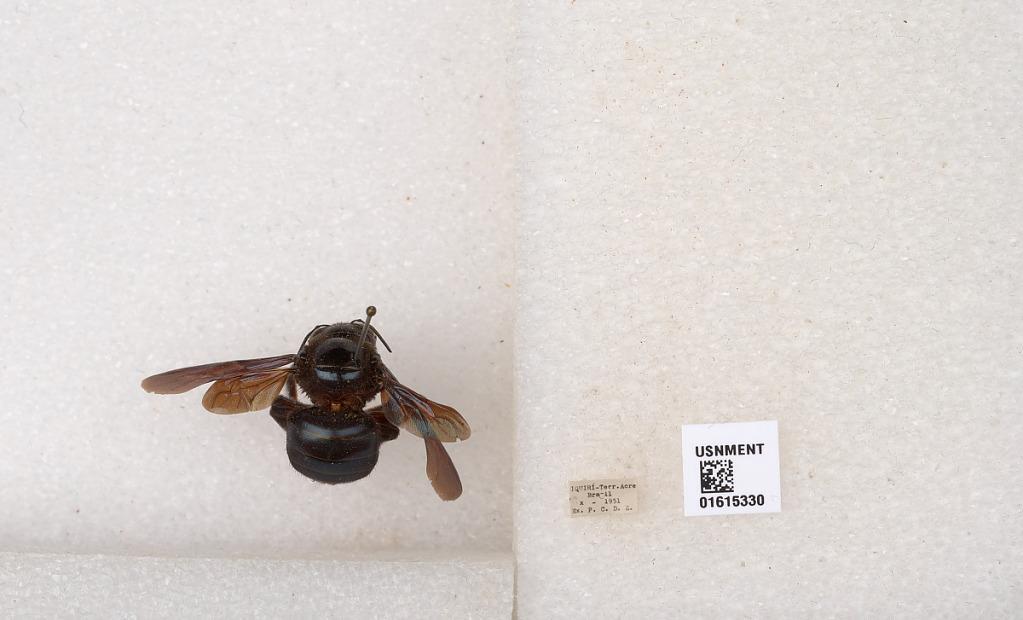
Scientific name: Xylocopa (Schonnherria) simillima Smith
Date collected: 1951-10-1
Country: Brazil
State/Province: Acre
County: Senador Guiomard
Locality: Iquiri